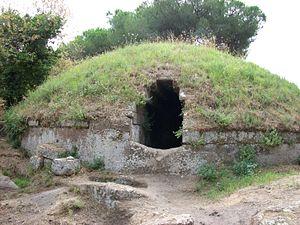
L'art étrusque est l'art produit par la civilisation étrusque du IXᵉ au Iᵉʳ siècle av. J.-C..